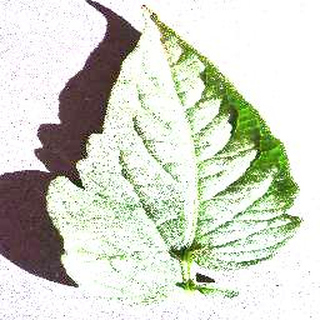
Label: healthy_tomato